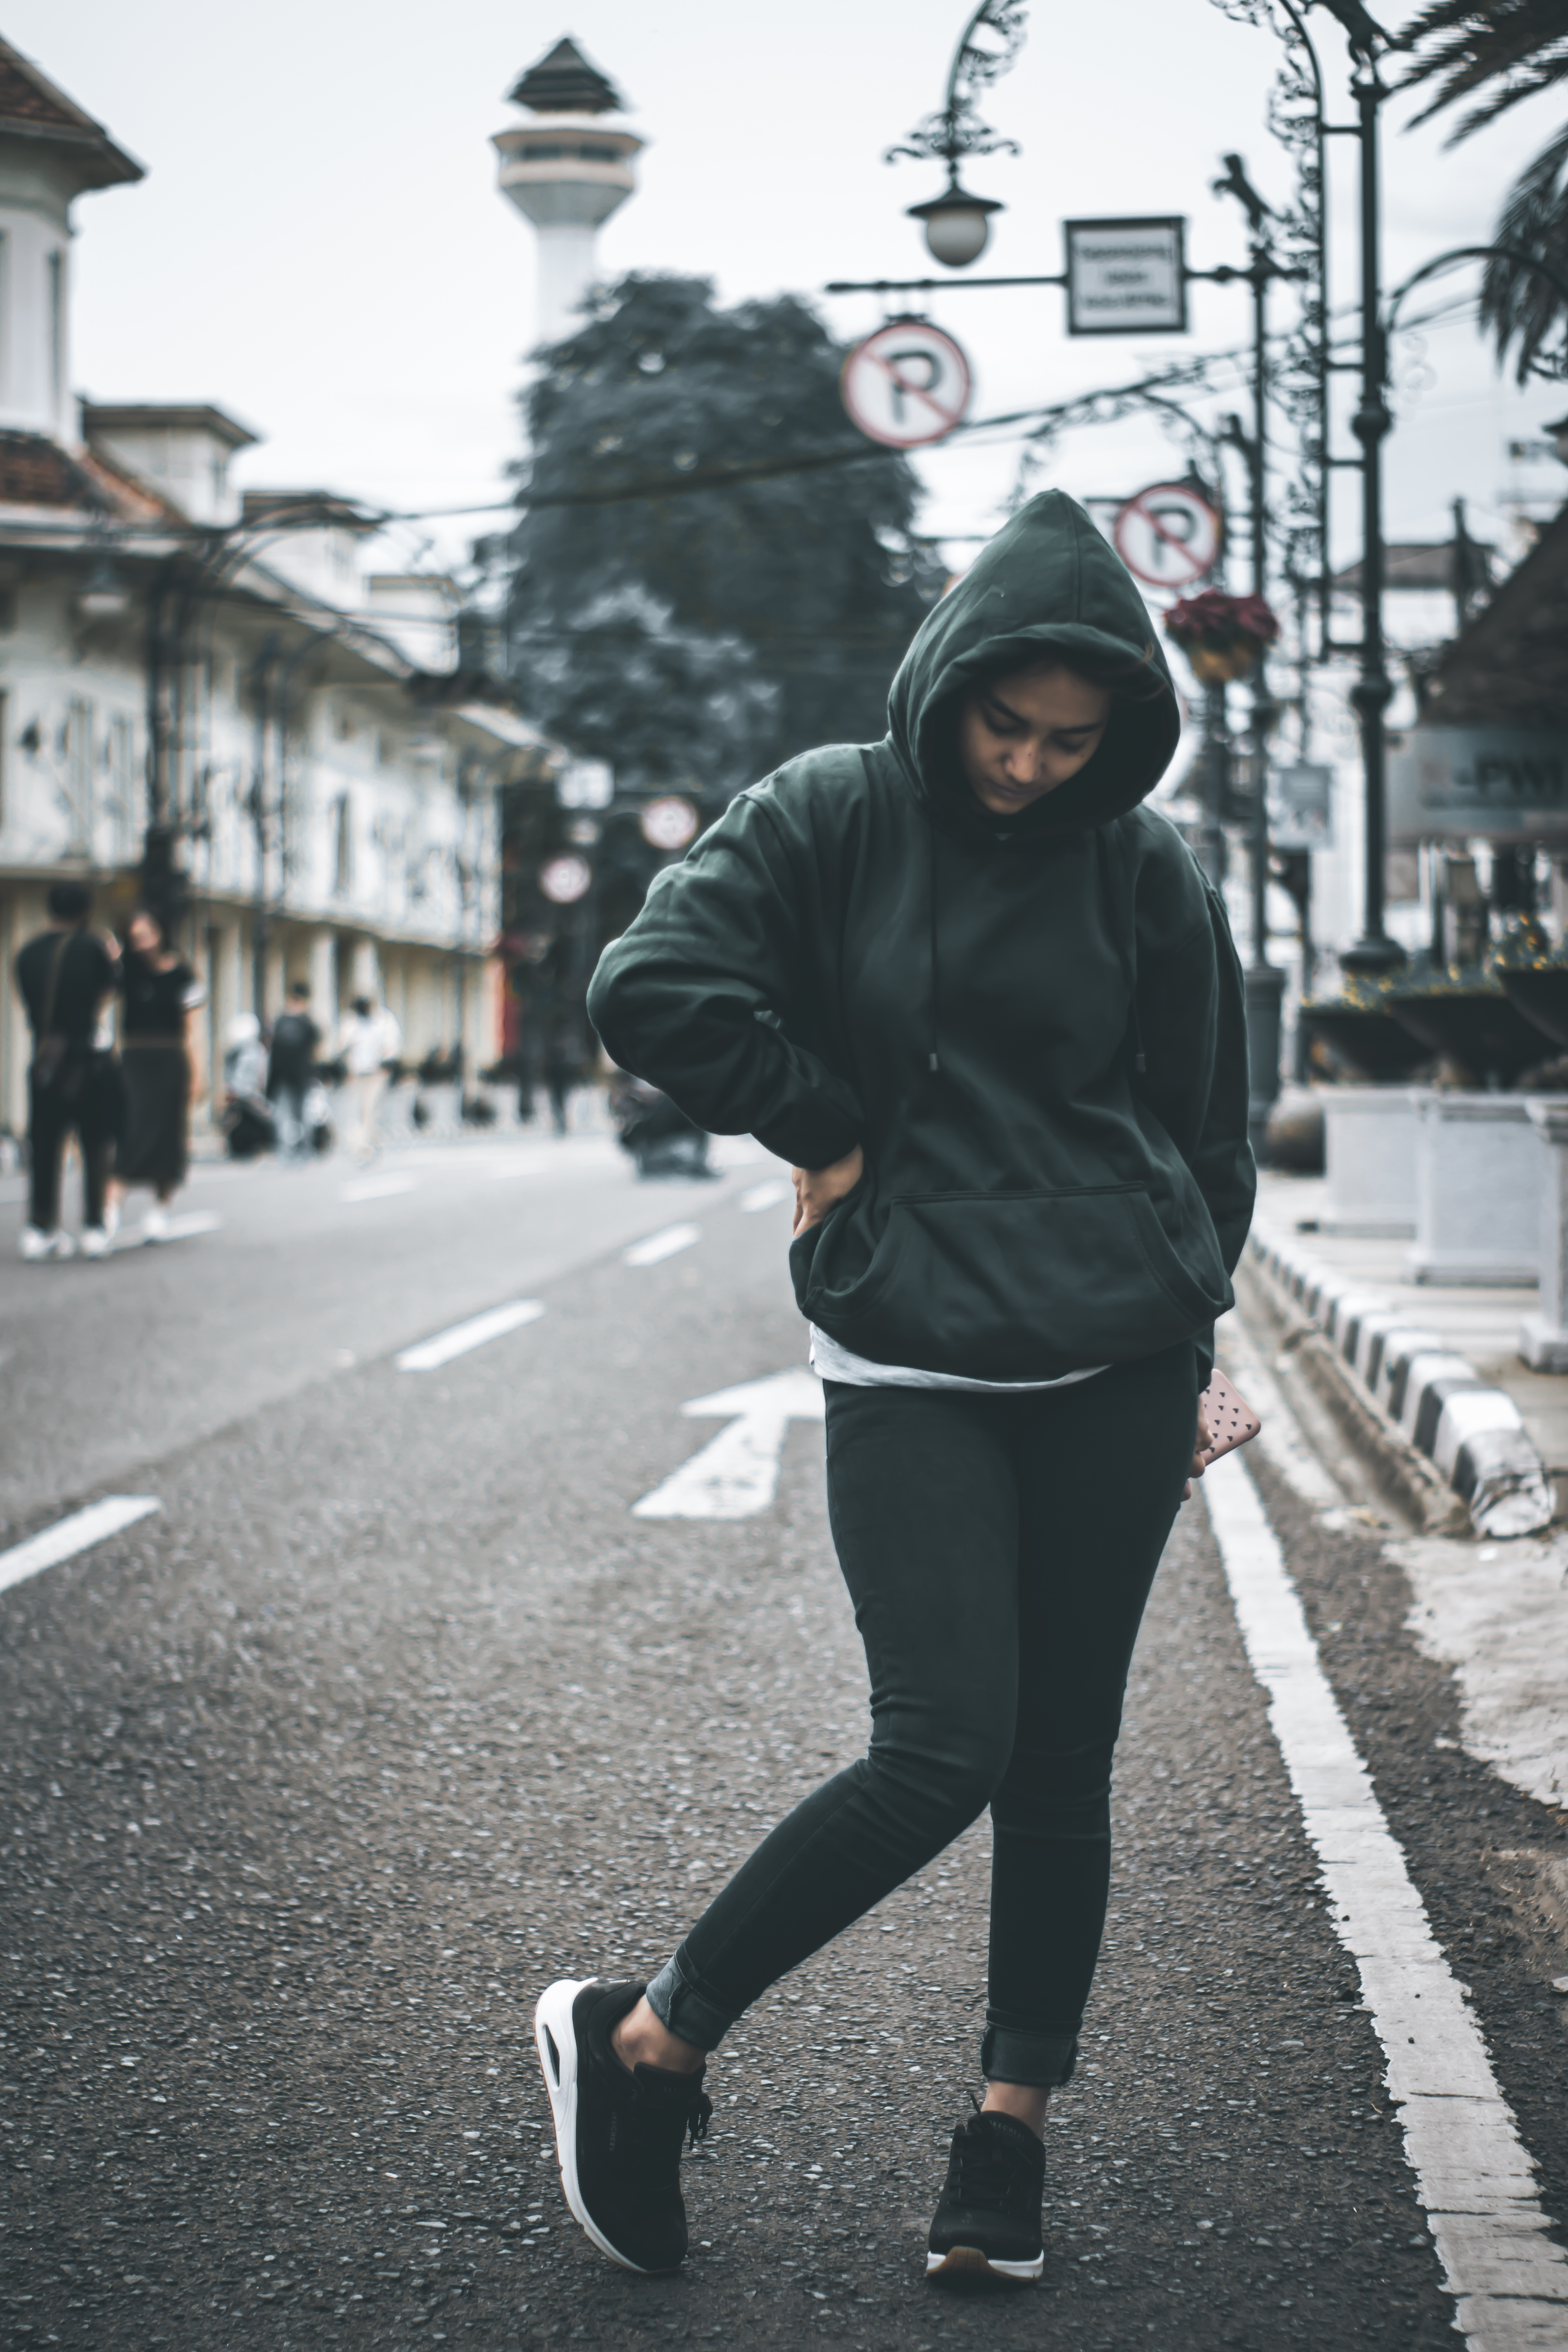
woman, white, plant, black, infrastructure, road surface, street fashion, sky, eyewear, flash photography, asphalt, standing, tree, style, thigh, knee, cool, road, public space, sidewalk, city, monochrome photography, monochrome, urban area, human leg, pedestrian, electric blue, recreation, street, walking, fashion accessory, running, shadow, leggings, lane, cobblestone, beanie, portrait photography, winter